Oven

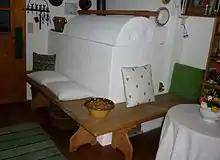
A stove bench in the living room of a German farmhouse

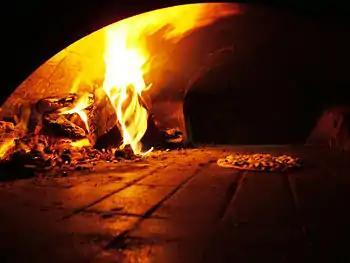
A wood-fired pizza oven, a type of masonry oven

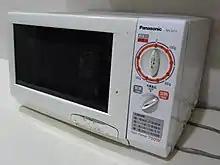
A microwave oven

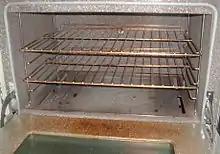
Interior of a modern home oven

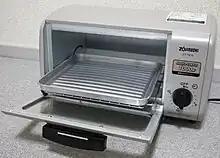
A Japanese toaster oven

Some ovens can perform in multiple ways, sometimes at once. Combination ovens may be able to microwave and conventional heating such as baking or grilling simultaneously.